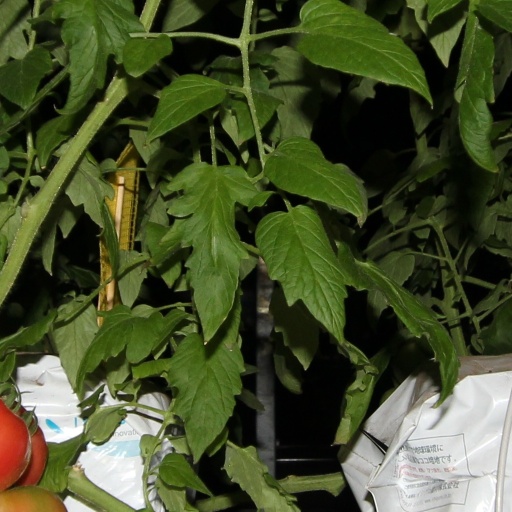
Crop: tomato